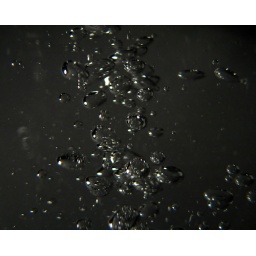
Pouring water in a glass of water.